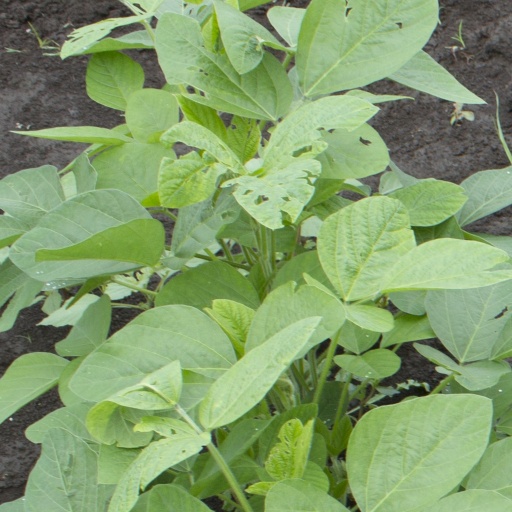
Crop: soybean